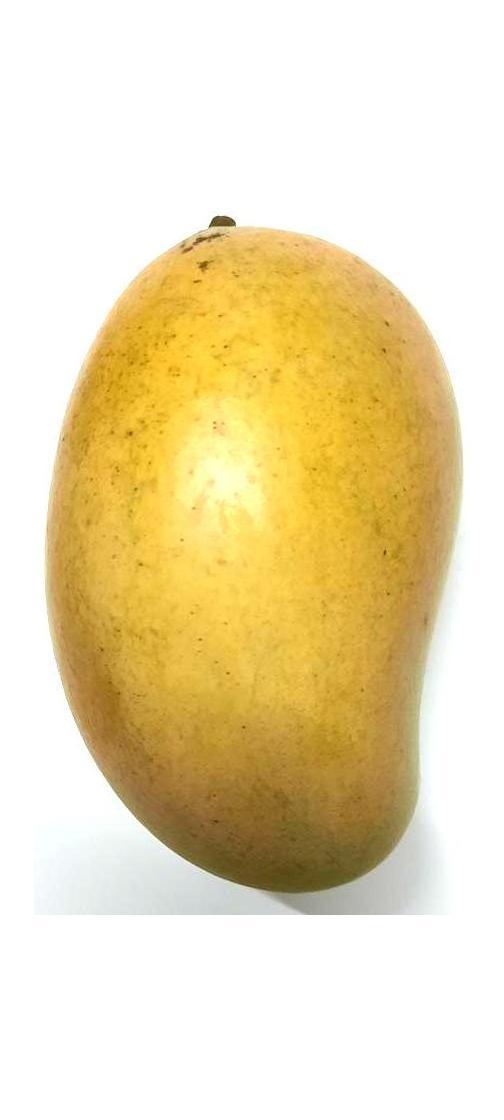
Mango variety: Shada